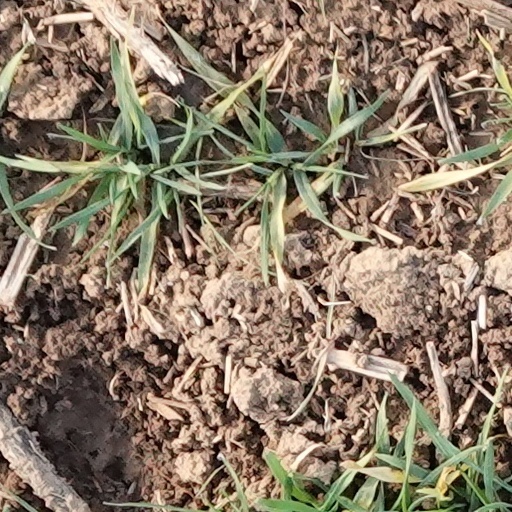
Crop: wheat